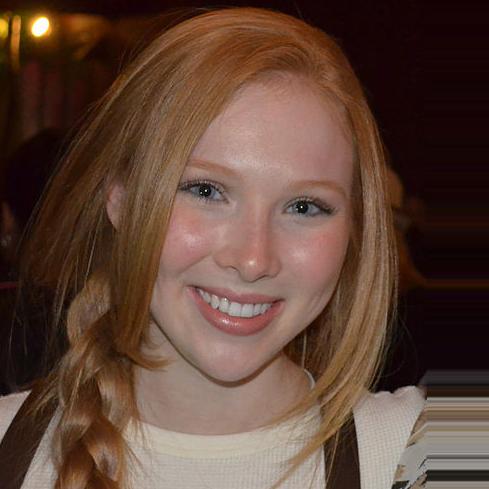
Age: 18